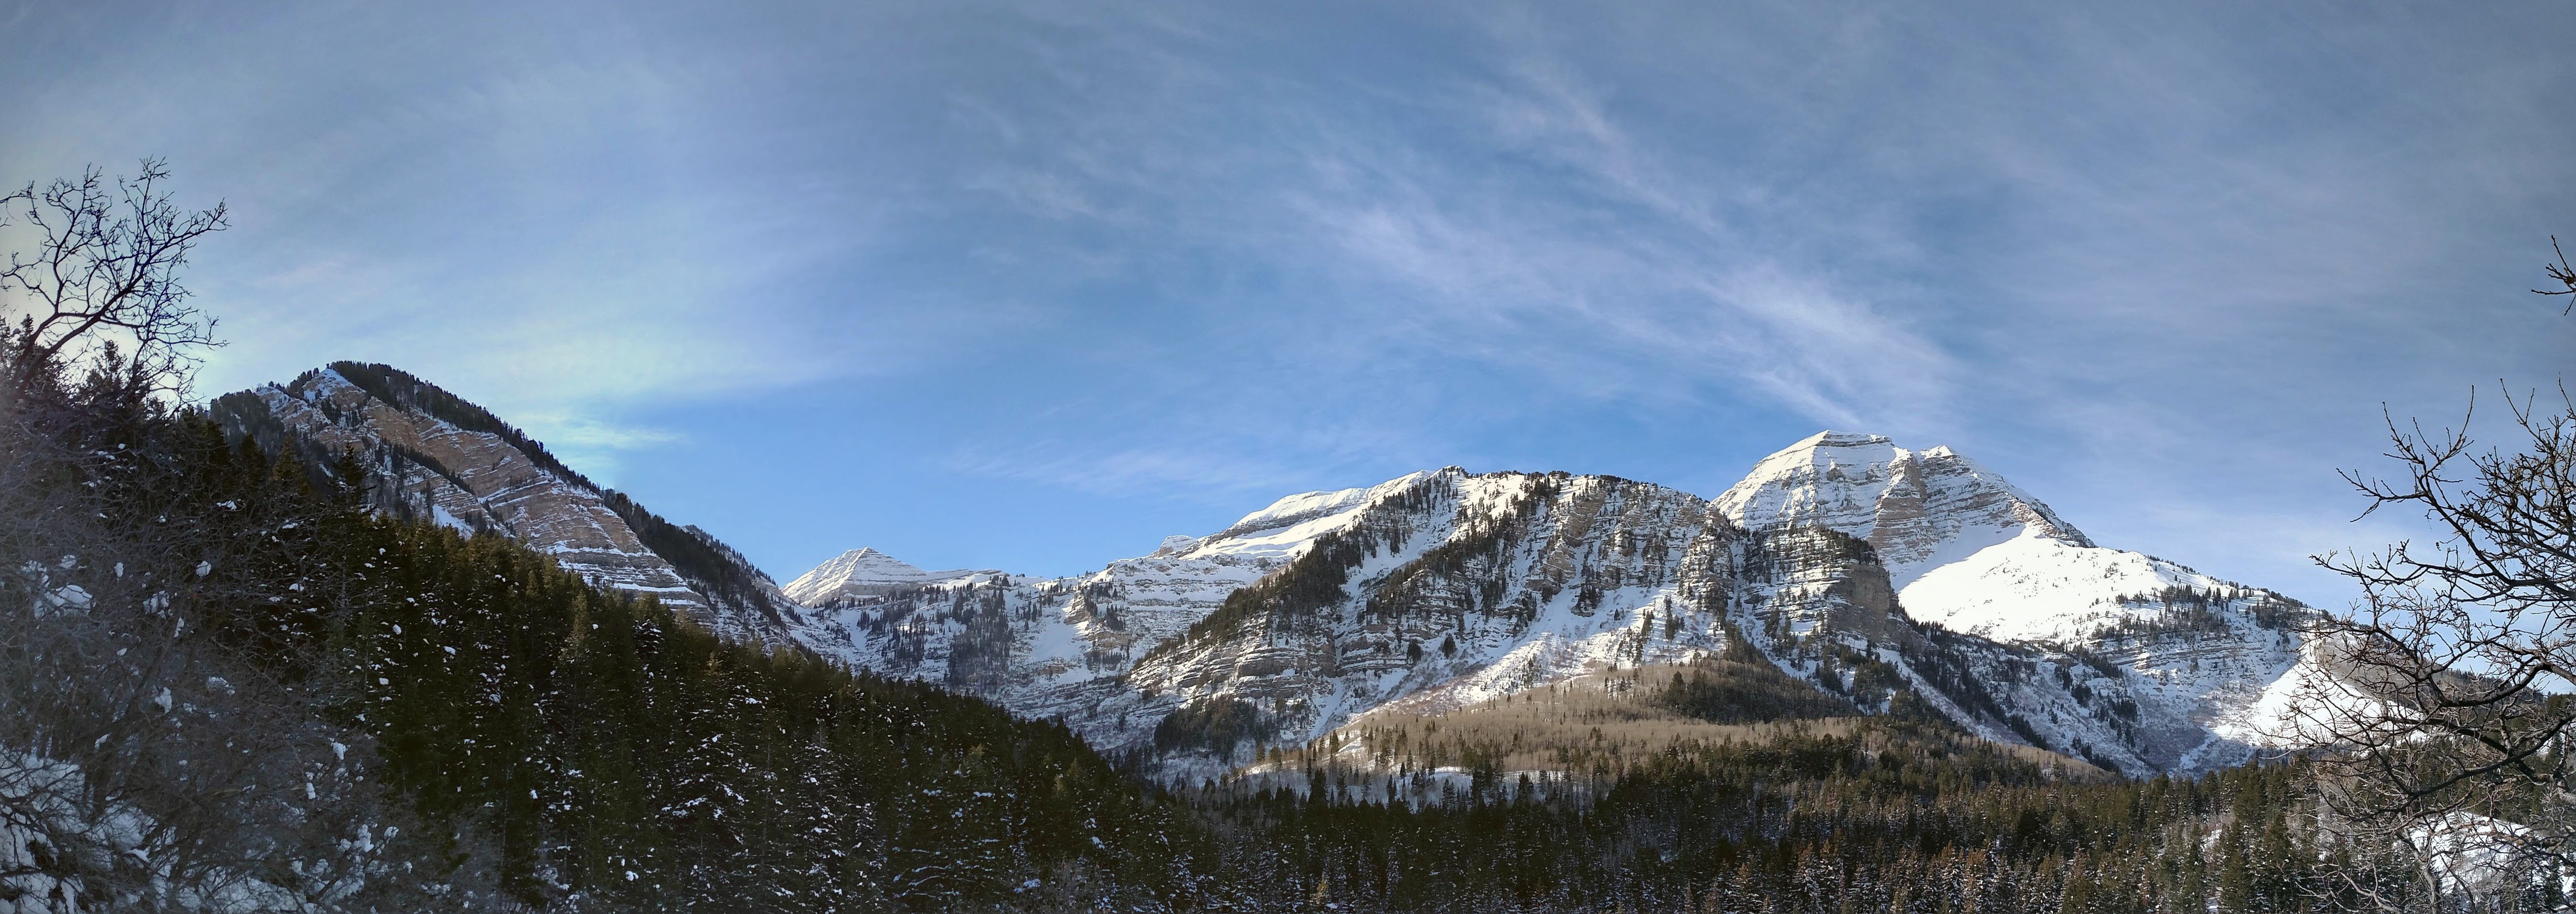
whitecaps, mountains, timpanogos, snow, pine, trees, ice, winter, wasatch, hills, forest, canyon, mountainous landforms, mountain, mountain range, sky, natural landscape, ridge, highland, wilderness, alps, fell, massif, hill, cloud, panorama, summit, photography, rock, landscape, hill station, glacial landform, valley, national park, mountain pass, mount scenery, moraine, geology, cirque, ar te, terrain, glacier, road, tundra